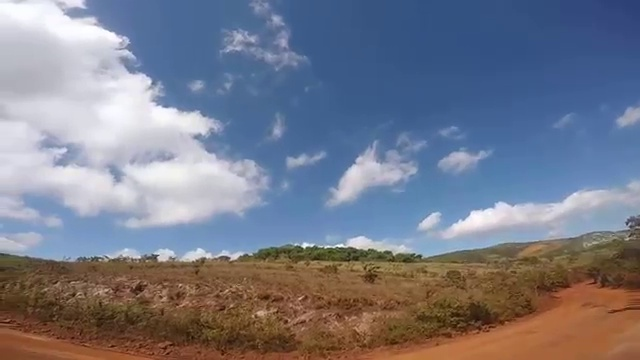
Fire: no
Smoke: no